Cornbread
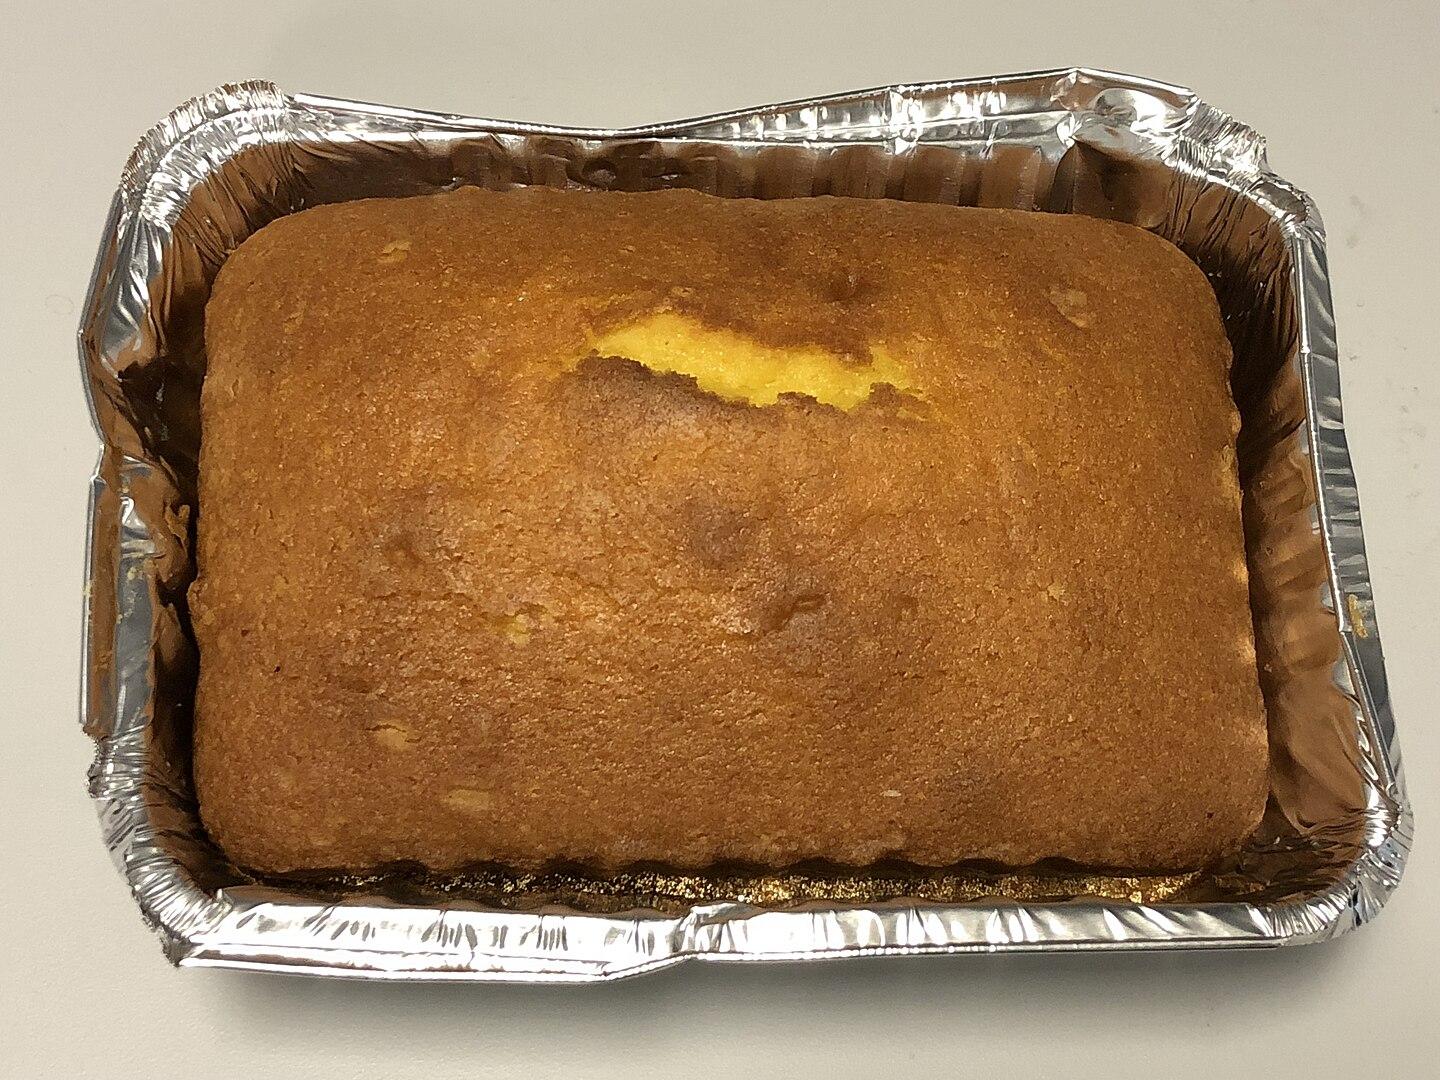
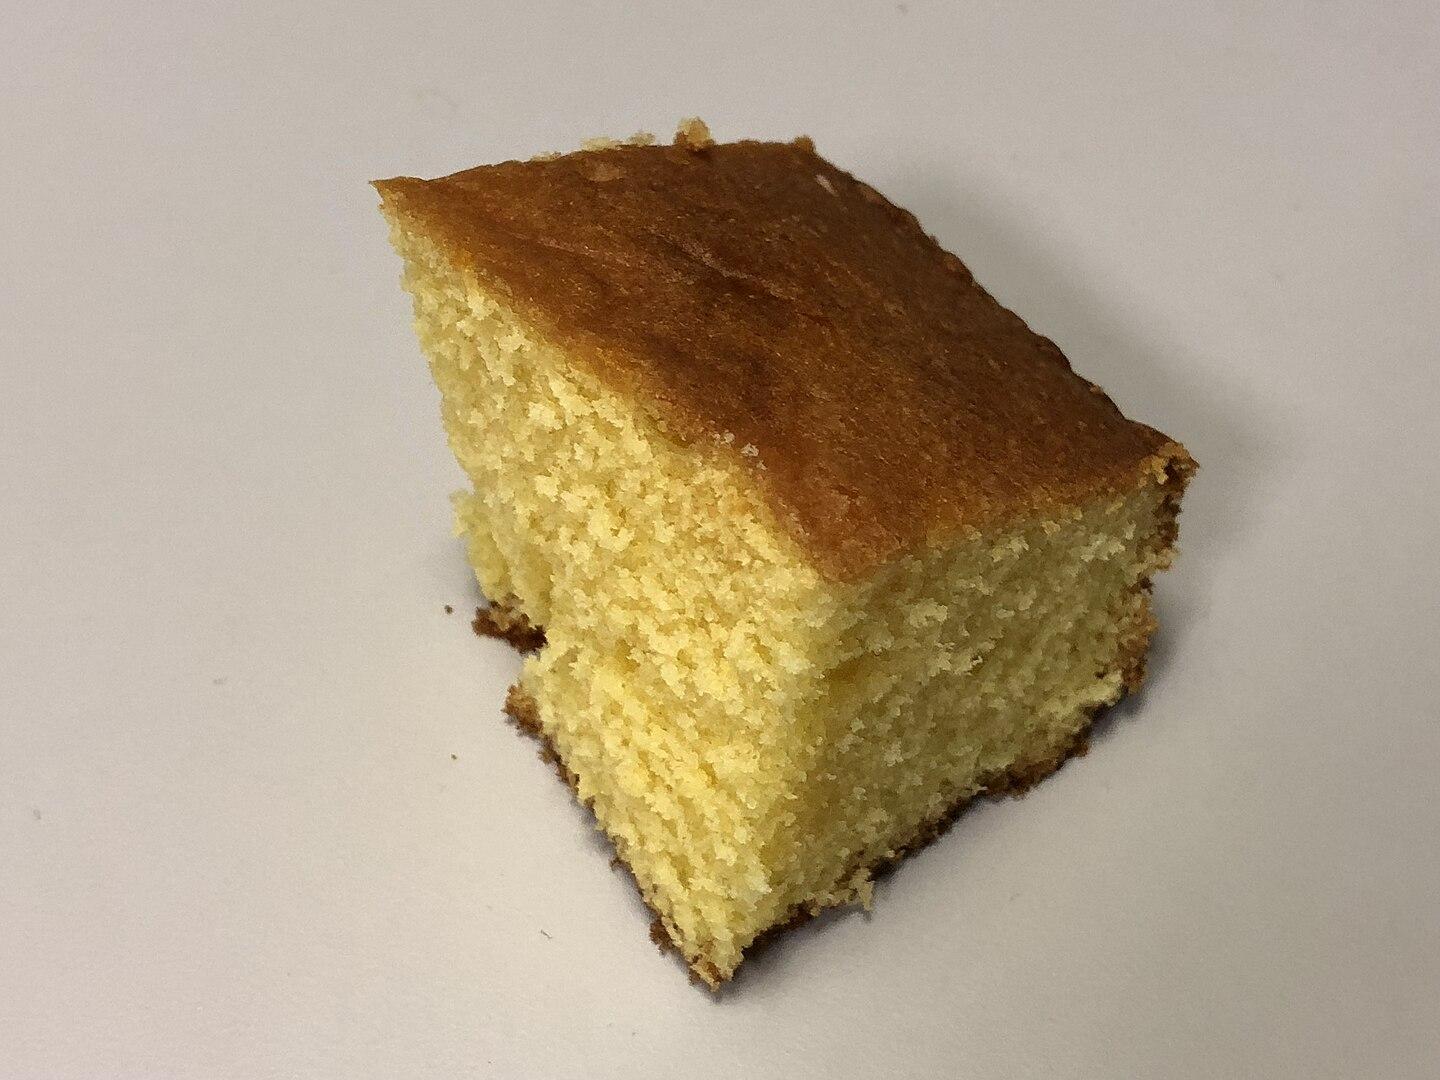
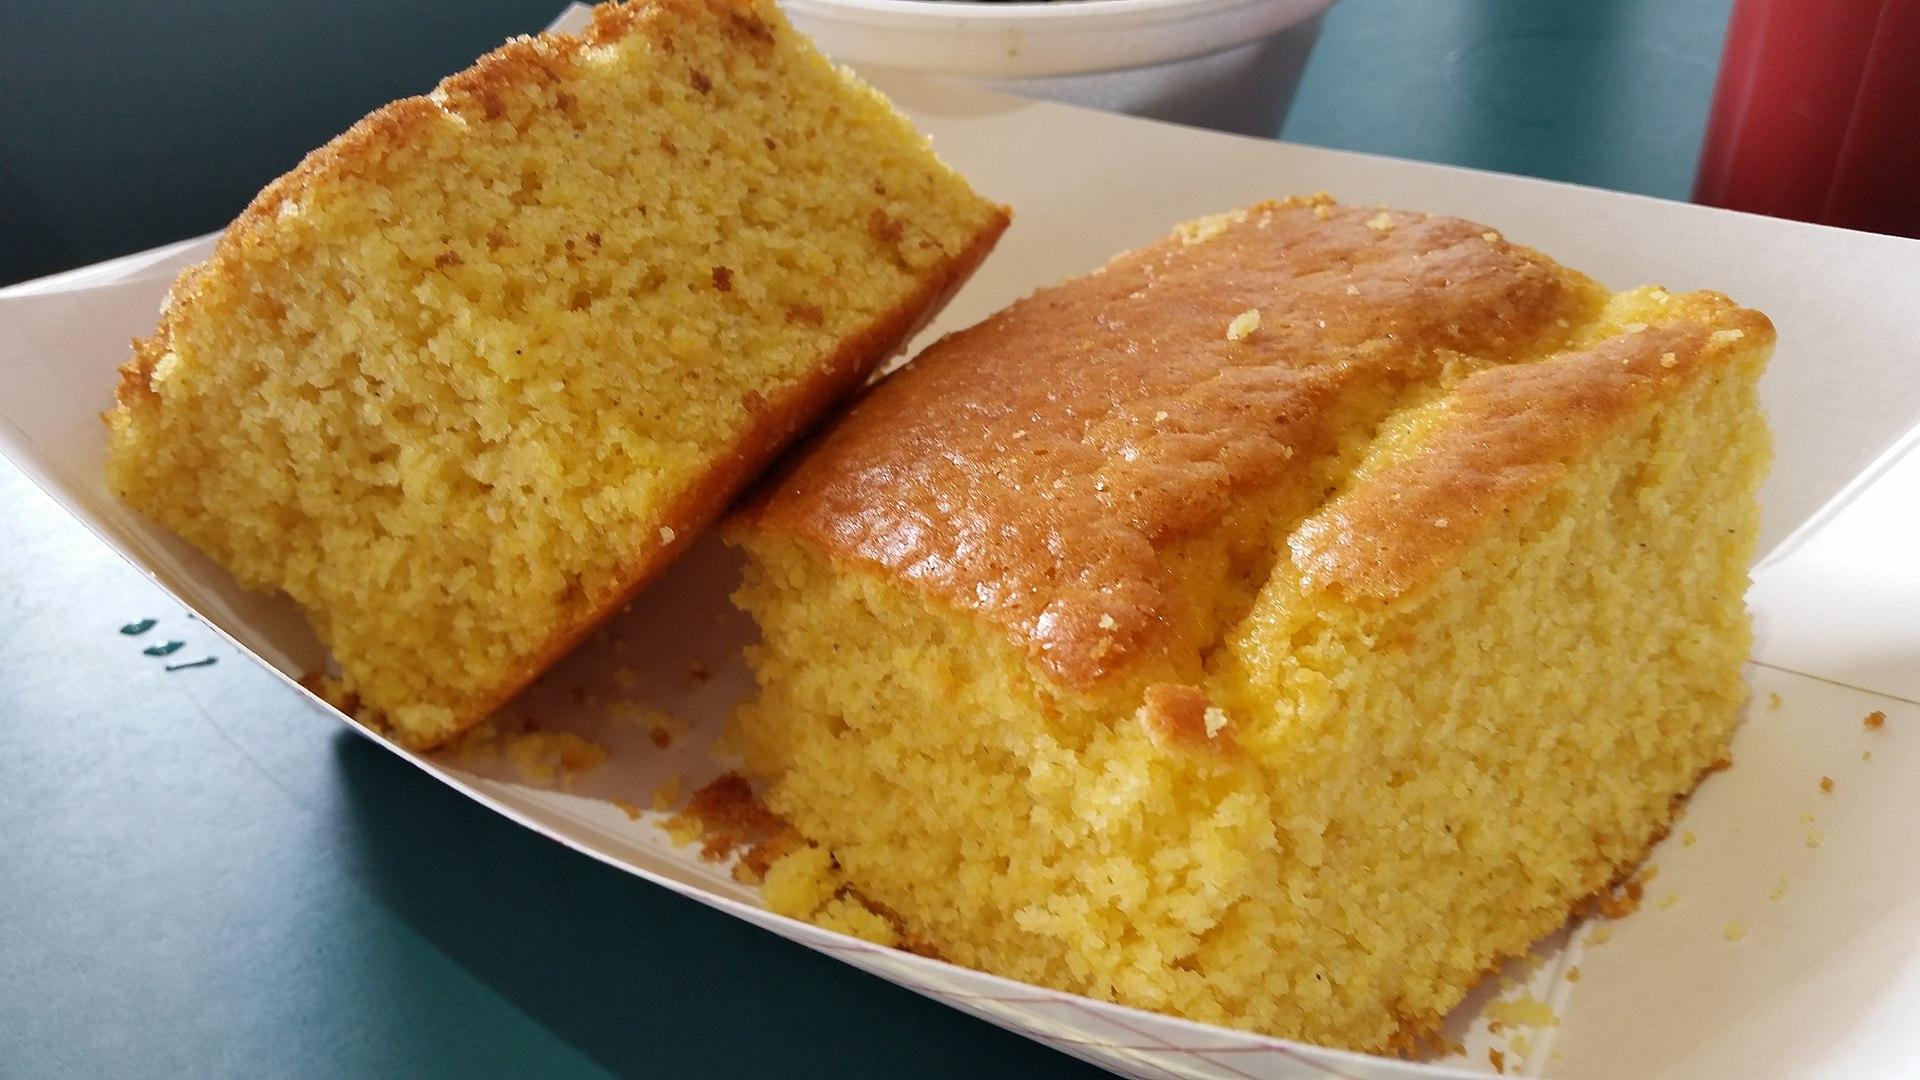
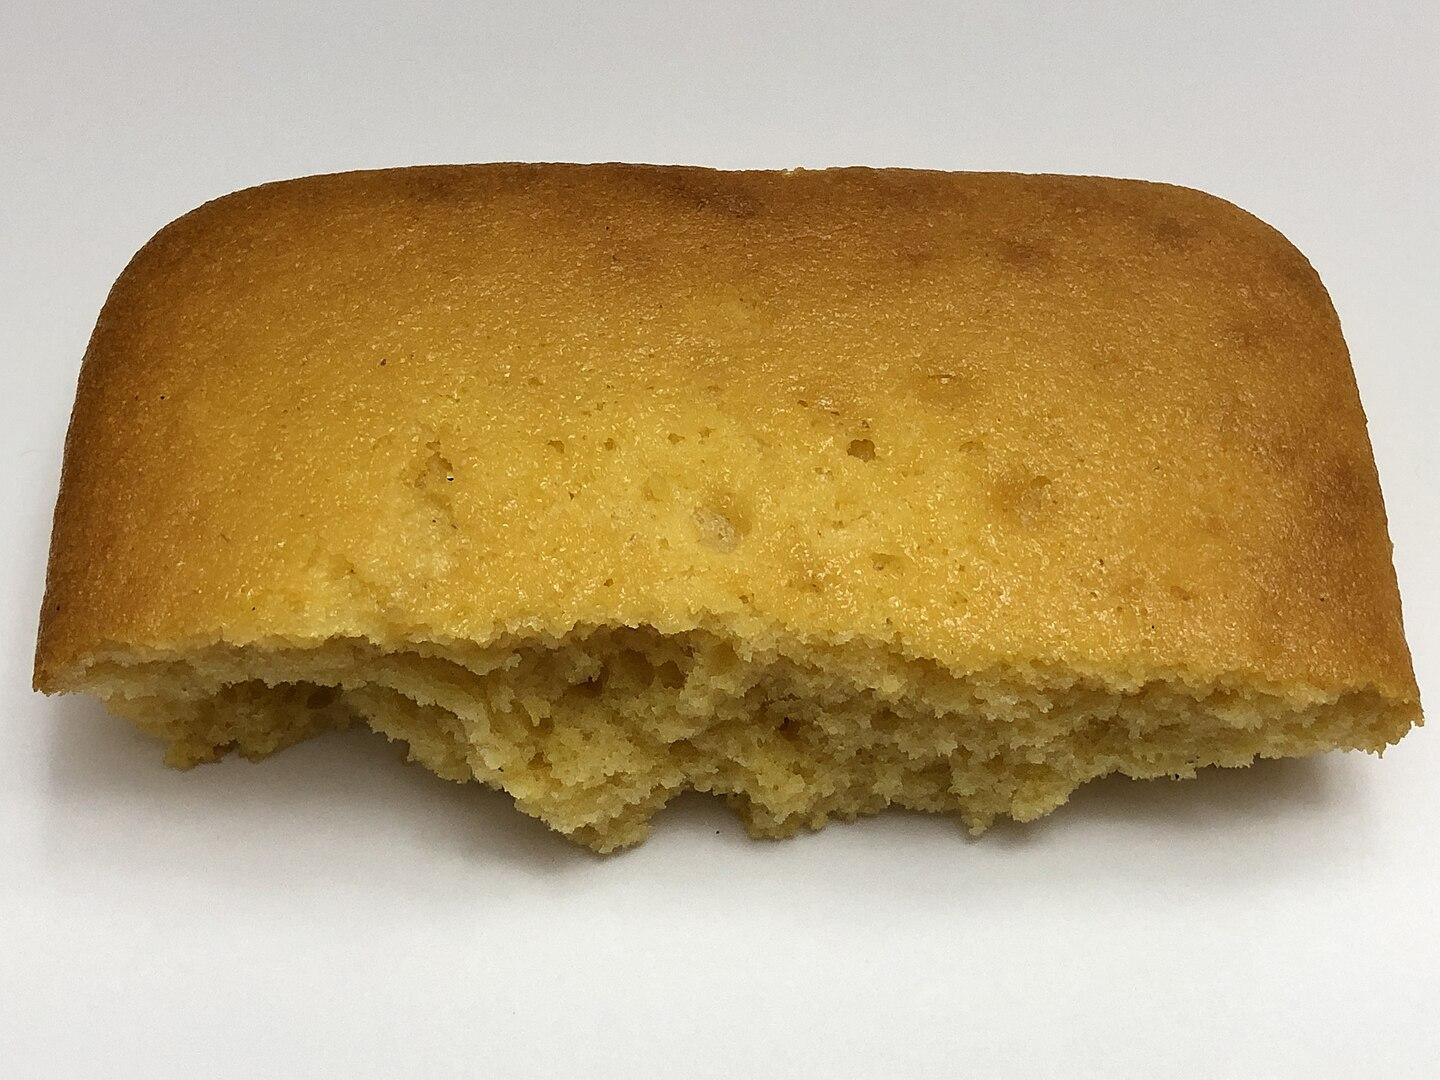
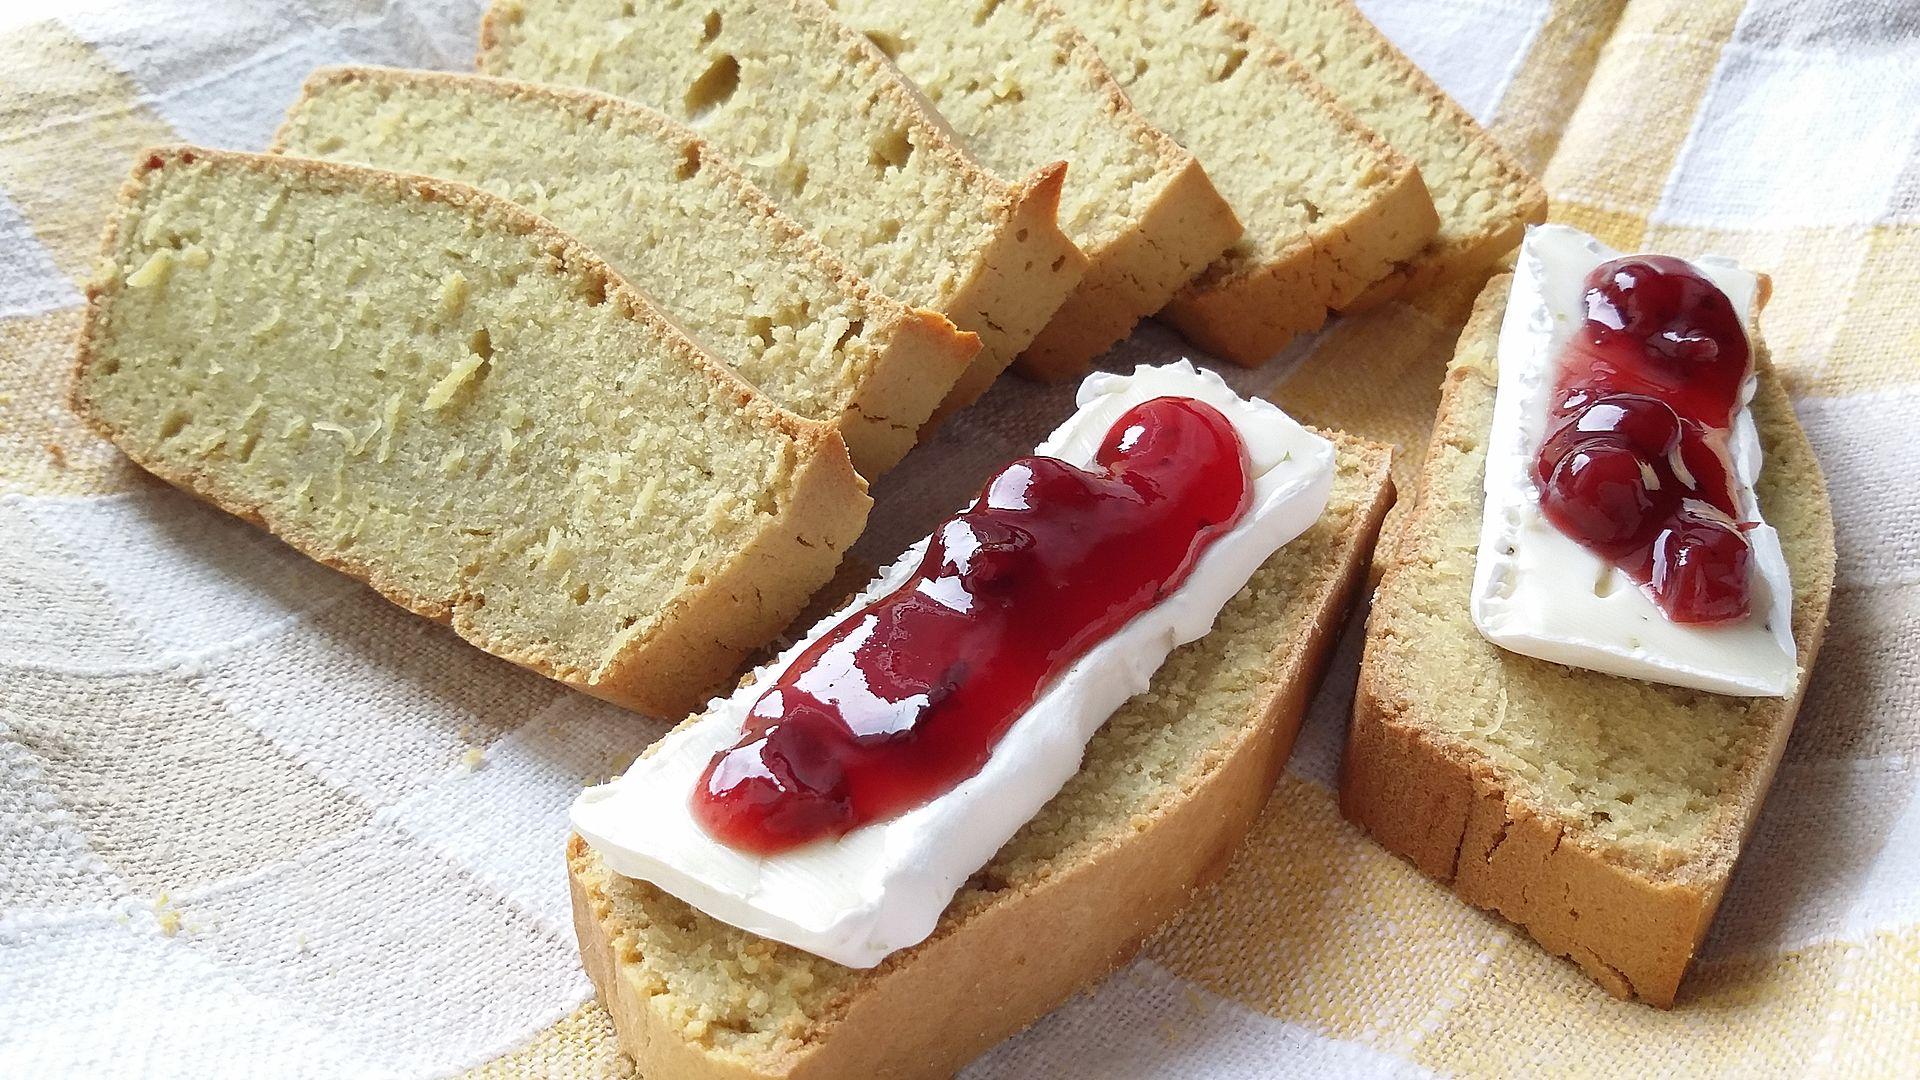
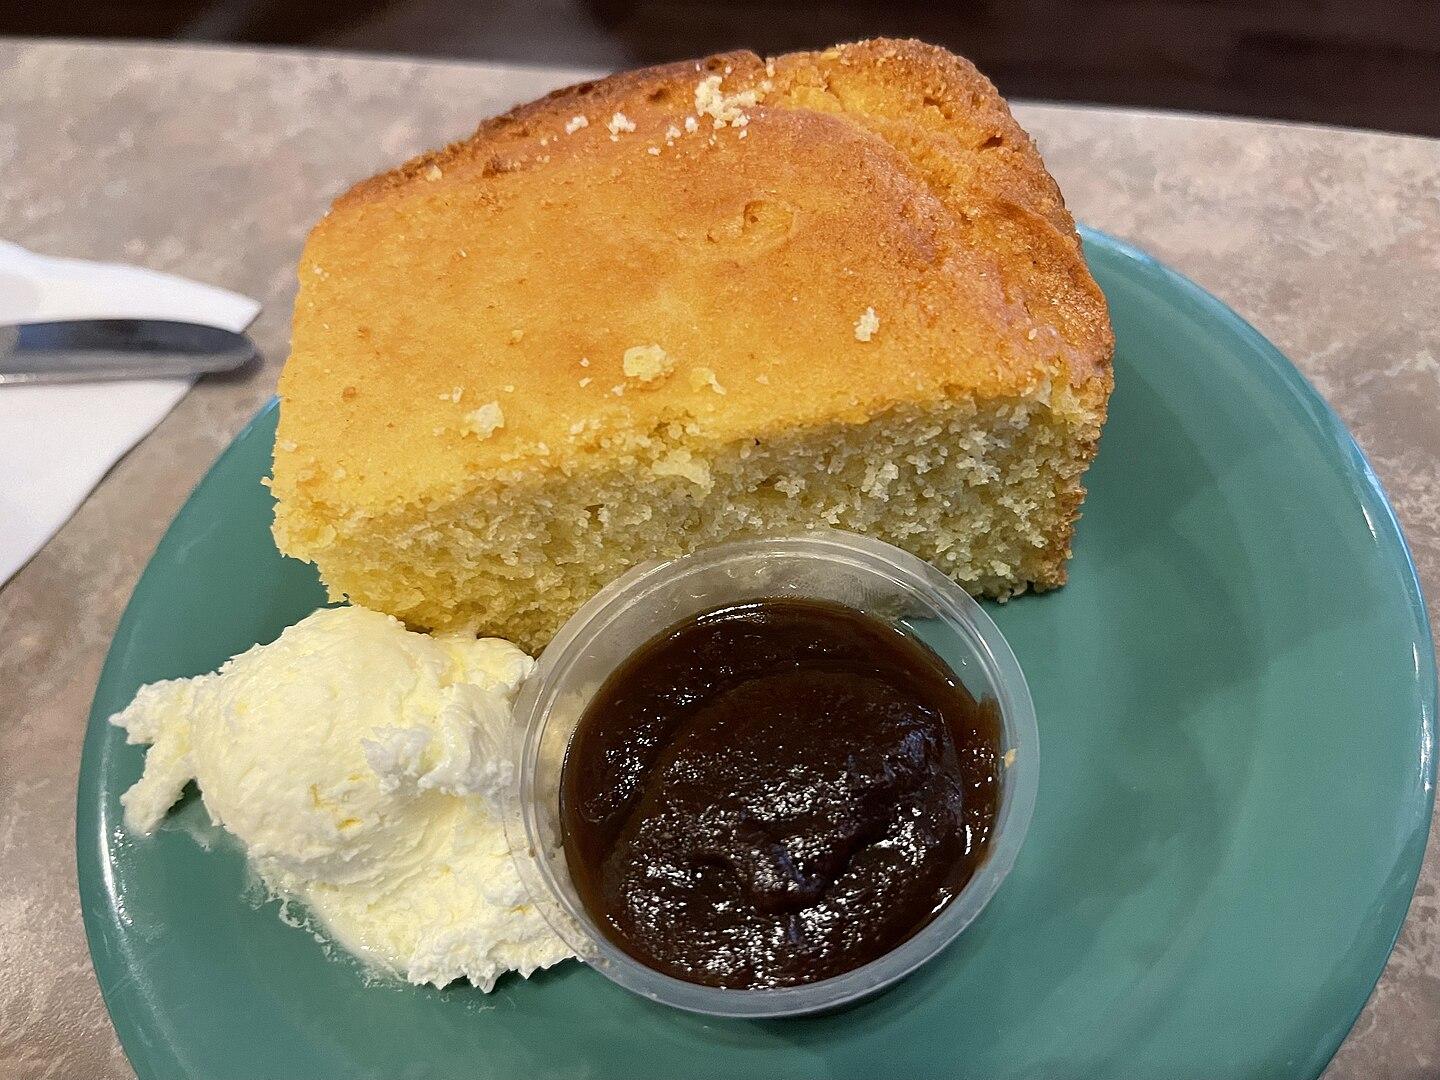
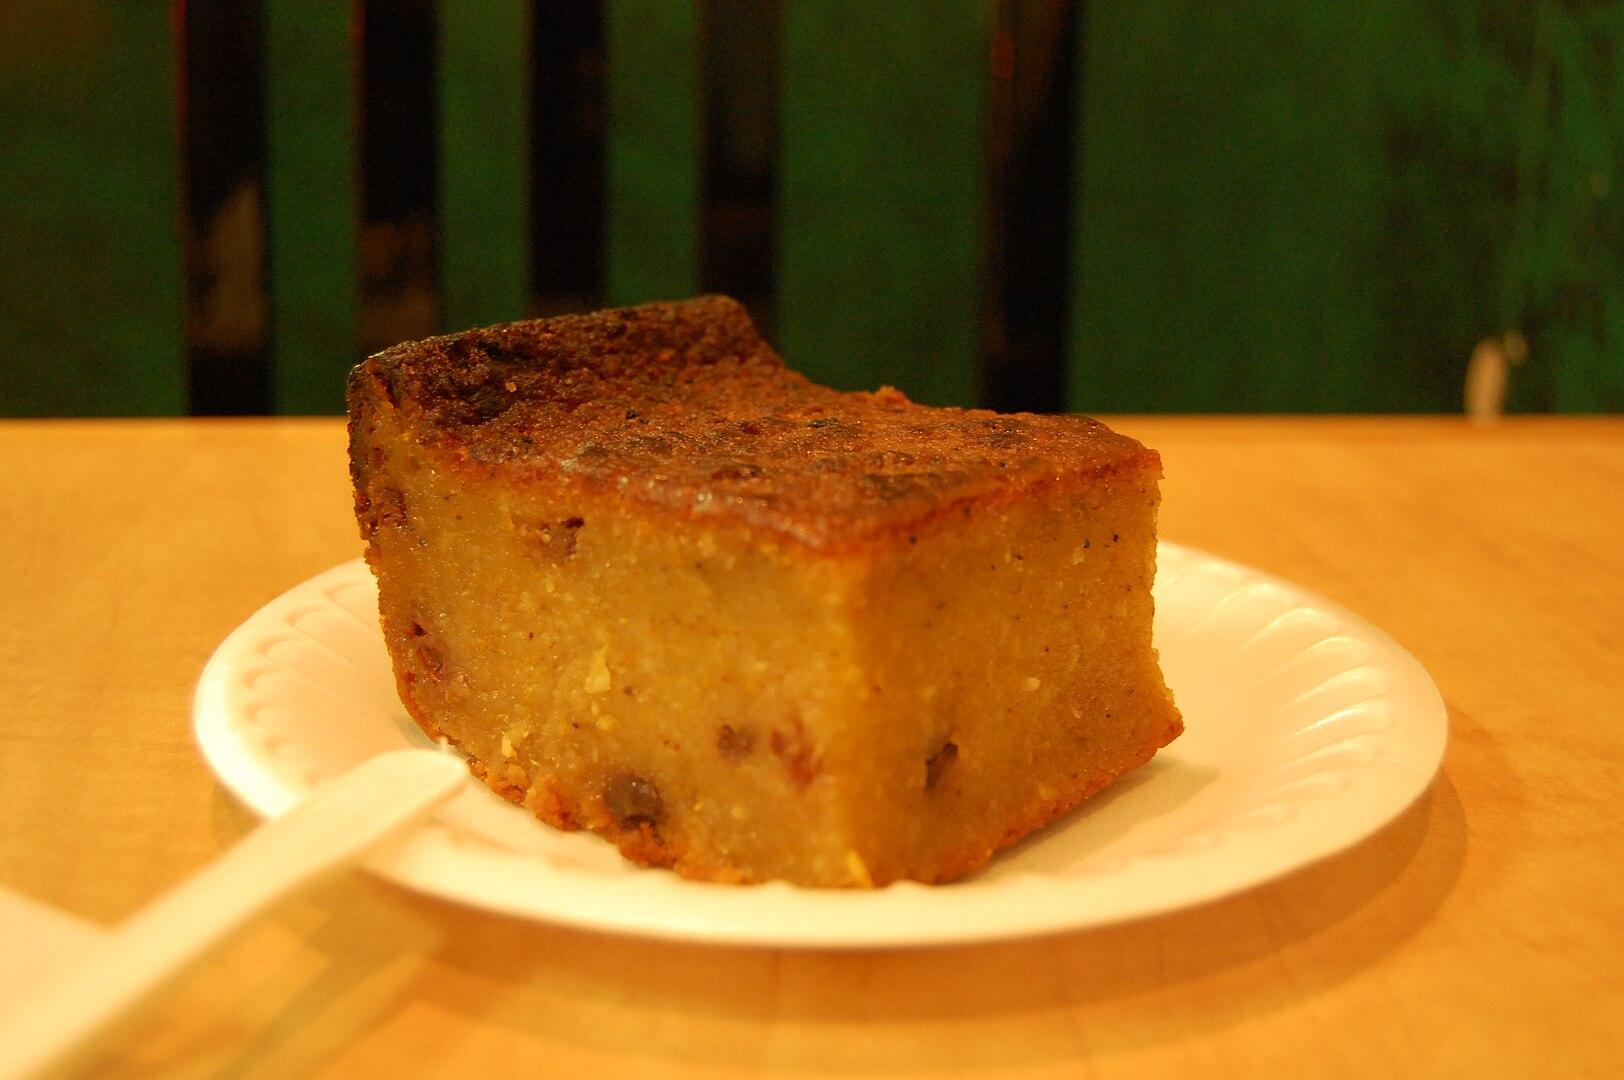
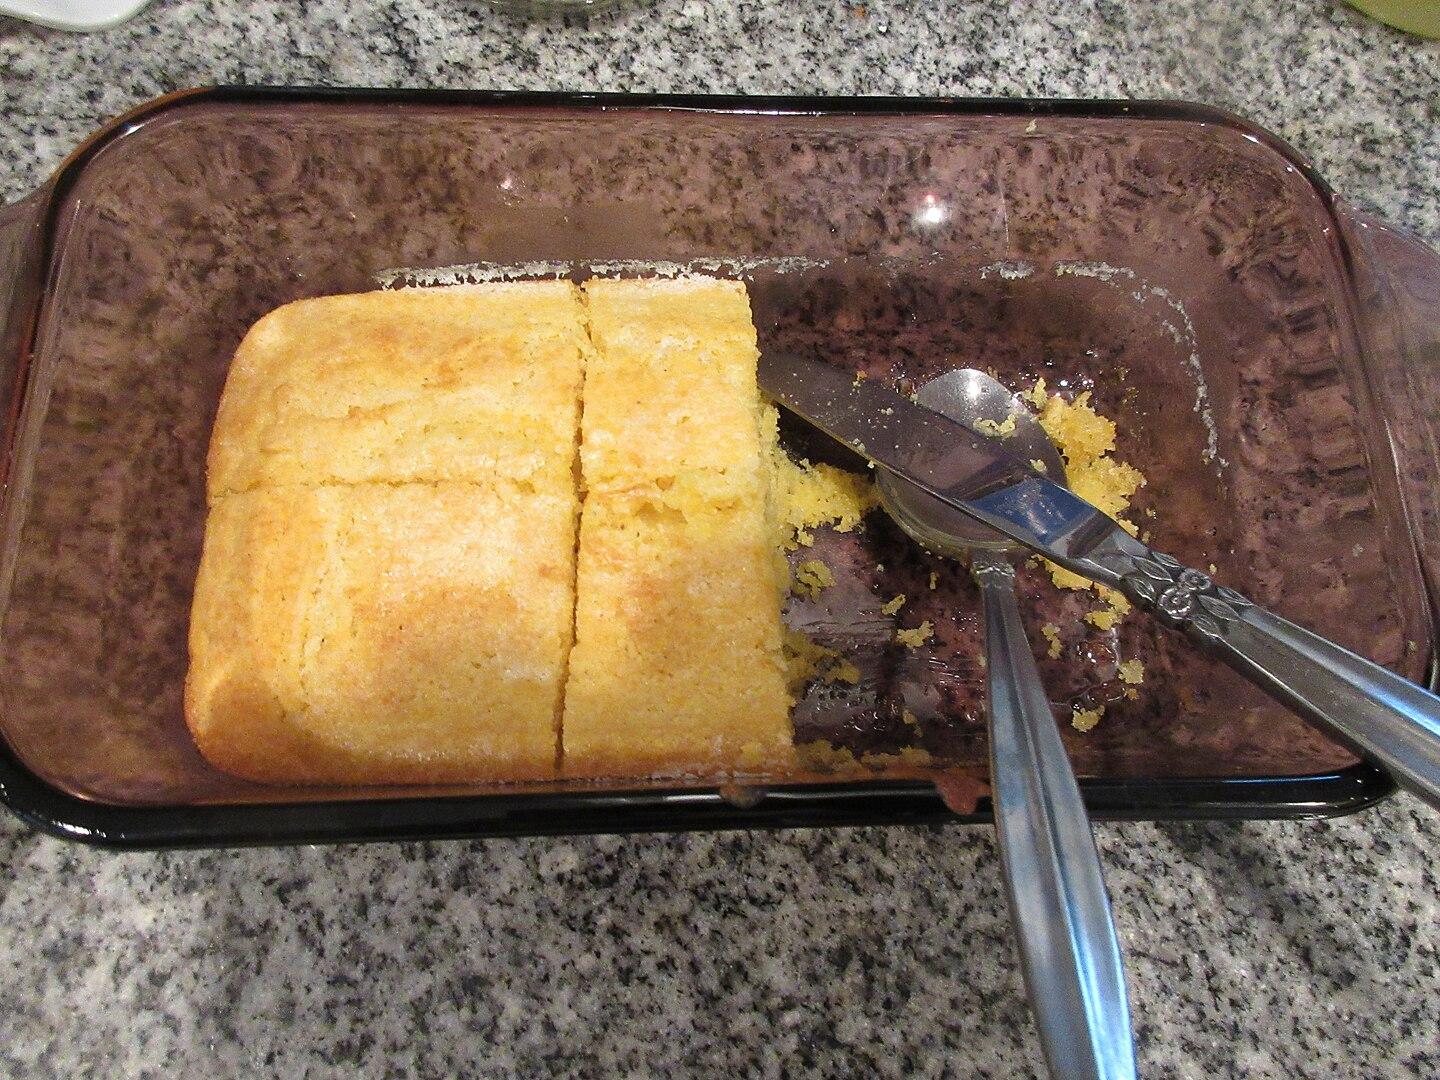
Also known as:
af - Afrikaans: Mieliebrood
ar - Arabic: خبز الذرة
arz - Egyptian Arabic: عيش الذره
azb - South Azerbaijani: قارغیدالی چؤرگی
chr - Cherokee: ᏎᎷ ᎦᏚ
chy - Cheyenne: Táxâhonoo'o
de - German: Maisbrot
en-simple - Simple English: Cornbread
es - Spanish: Cornbread
eu - Basque: Cornbread
fr - French: Pain de maïs
gl - Galician: Cornbread
he - Hebrew: לחם תירס
hy - Armenian: Եգիպտացորենի հաց
ja - Japanese: コーンブレッド
jv - Javanese: Roti jagung
ko - Korean: 콘브레드
pt - Portuguese: Cornbread
ru - Russian: Кукурузный хлеб
sq - Albanian: Bukë misri
sv - Swedish: Majsbröd
vi - Vietnamese: Bánh mì bắp
yue - Cantonese: 粟米包
zh - Chinese: 玉米麵包
Category: bread (quick bread)
Cuisine: American
Associated cuisines: American
Area: Southern United States
Countries: United States
Region: Northern America, , , ,
A quick bread made with cornmeal. Some variations enrich the basic batter, adding chestnuts, sunflower seeds, apples, or berries, and sometimes combine it with beans or potatoes. Modern versions are usually leavened by baking powder.